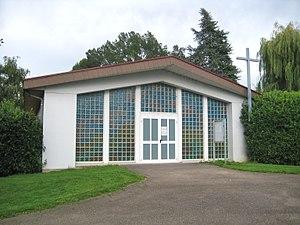
Rombas est une commune française située dans le département de la Moselle, en région Grand Est.